Compagnie française des métaux

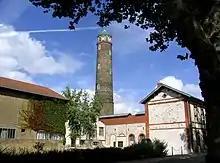
Lead tower at Couëron, used in making lead shot

At first only lead was to be processed, but in 1878 a copper factory was added, and the company began importing refined copper and zinc.